Curtiss–Wright Aeronautical University

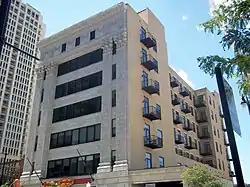

Curtiss–Wright Aeronautical University was a flight school in Chicago, Illinois founded by aircraft manufacturer Curtiss-Wright. Open from 1929 until 1953, the university was the first accredited flight school in the Midwest which accepted black students and instructors. While it opened as an all-white school, after Cornelius Coffey and John C. Robinson threatened to sue the school for denying them entrance in 1930, the superintendent agreed to conduct segregated classes for black students if the two could prove that enough black students would enroll. The two founded the Challenger Air Pilots Association to develop the city's black aviation community, and by 1932 they had organized enough people to begin an all-black class. When the school lost access to its original airfield in 1933, its black students opened their own field due to the discrimination they faced at the city's other fields; originally located in the black community of Robbins, it later moved to 87th Street and Harlem Avenue in Chicago. The school's students played an important role in both developing Chicago's black aviation community and fighting for equality and the growth of black aviation nationwide. Aside from Coffey and Robinson, its notable alumni included Willa Brown, Janet Bragg, and several of the Tuskegee Airmen.